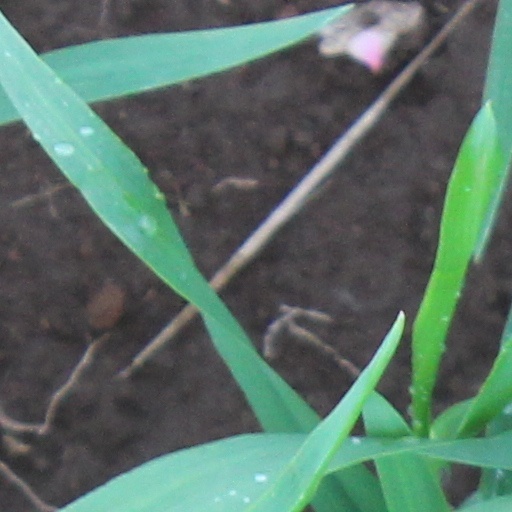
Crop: wheat